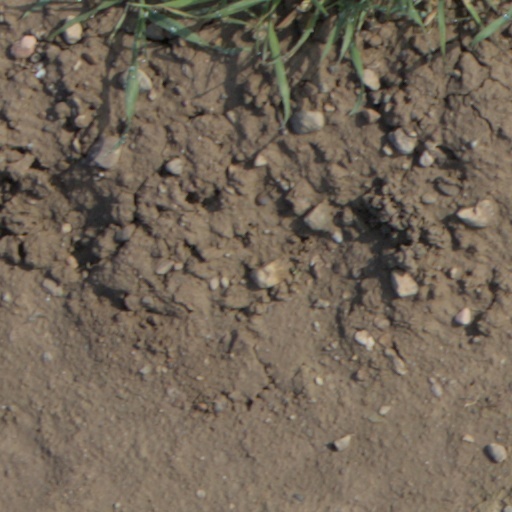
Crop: wheat